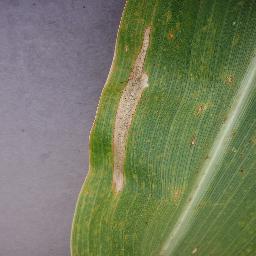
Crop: corn
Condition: (maize)_northern_blight